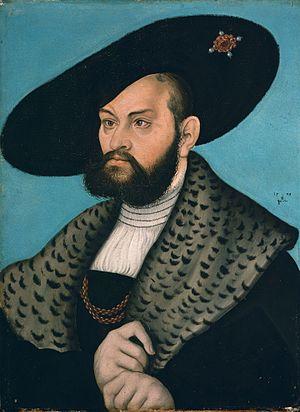
Was mein Gott will, das g'scheh allzeit, et une cantate religieuse de Johann Sebastian Bach composée à Leipzig en 1725.